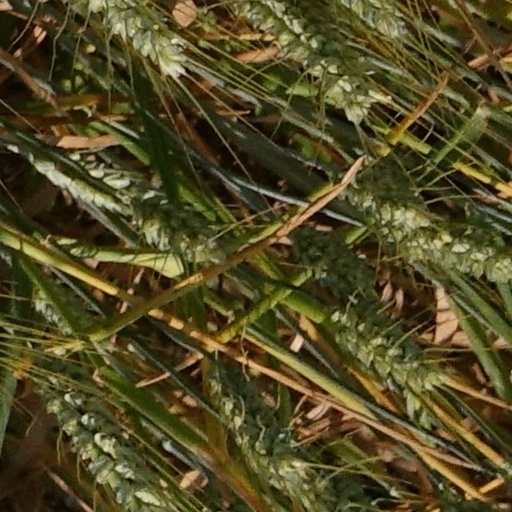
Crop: wheat